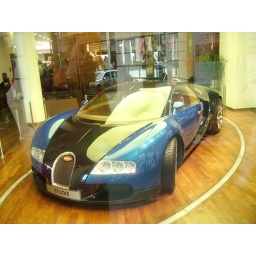
fastest road car in the world..sex